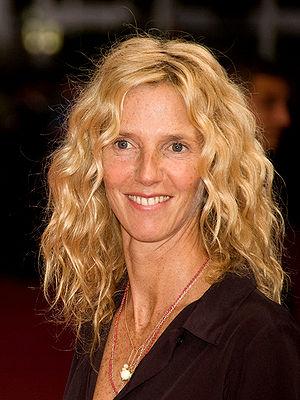
Sandrine Kiberlain Deauville 2009
Le Festival du cinéma américain de Deauville est un festival de cinéma créé en 1975 et consacré au cinéma américain. Il a été fondé par Lionel Chouchan et André Halimi, avec l'aide financière du groupe Lucien Barrière et de la ville de Deauville, alors dirigée par Michel d'Ornano. A l'origine, les œuvres ne sont pas présentées en compétition. Elles le seront à partir de 1995. Le festival se tient chaque année au Centre international de Deauville en Normandie pendant dix jours au mois de septembre.
Le Festival du cinéma américain de Deauville 2009, la 35ᵉ édition du festival, s'est déroulé du 4 au 13 septembre 2009.